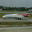
Label: airplane